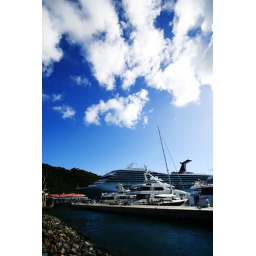
cruise ship under blue sky